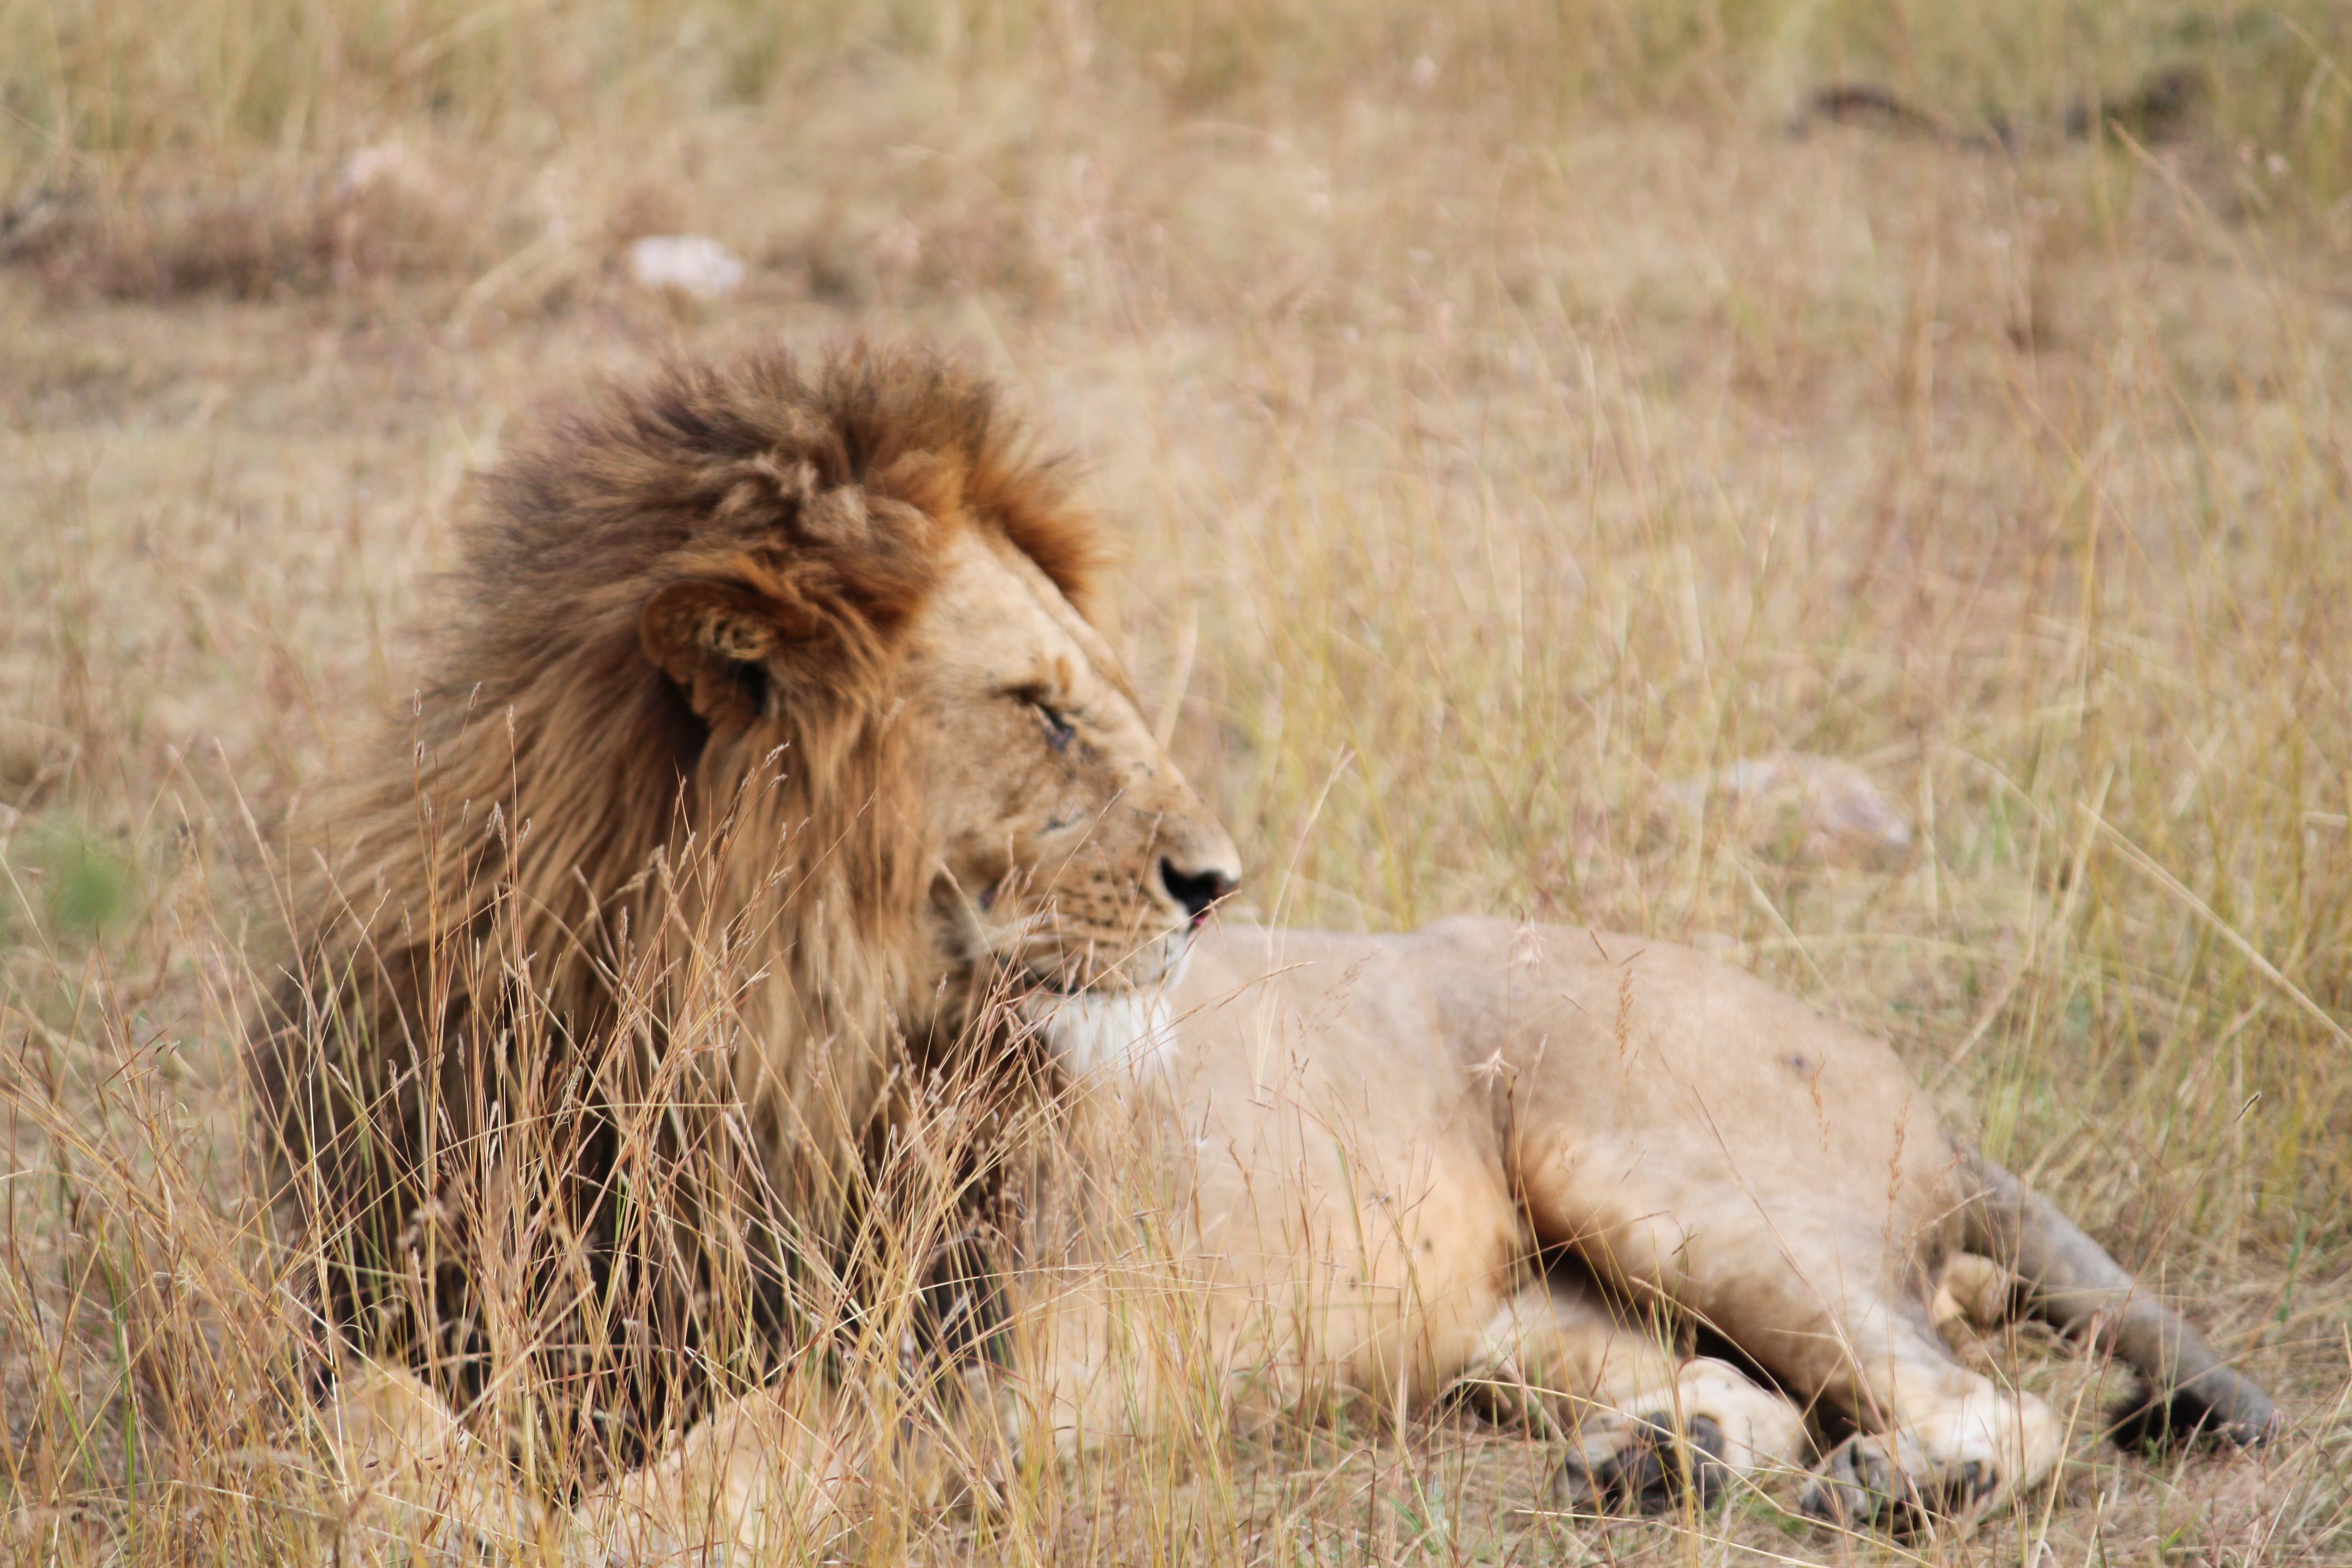
nature, prairie, adventure, animal, wildlife, africa, mammal, mane, fauna, savanna, lion, grassland, vertebrate, safari, serengeti, big cats, cat like mammal, masai lion